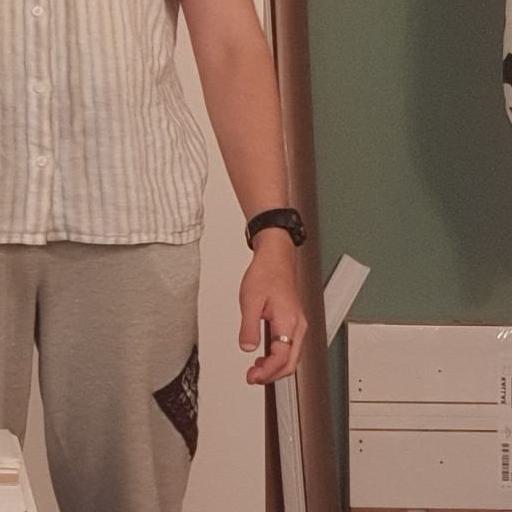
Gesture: no_gesture